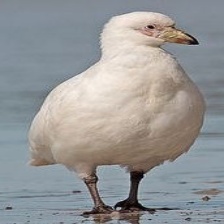
Species: SNOWY SHEATHBILL
Scientific name: CHIONIS ALBUS